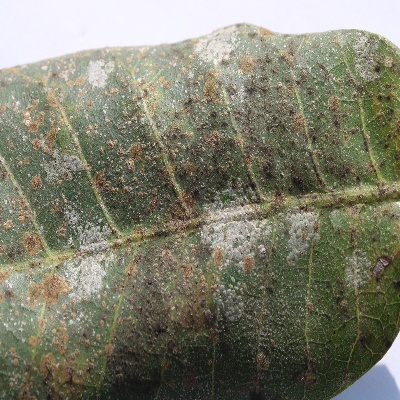
Crop: Cashew
Condition: red rust